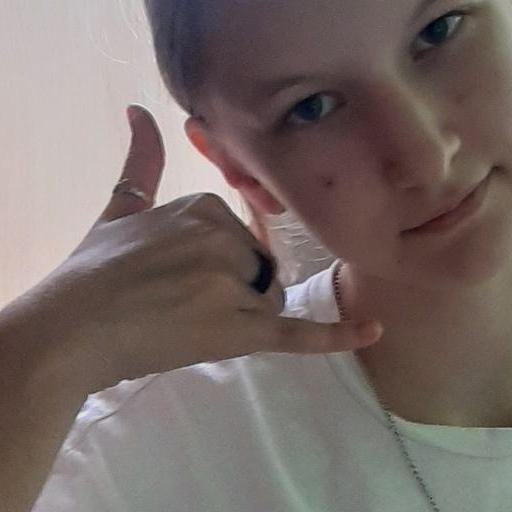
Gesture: call